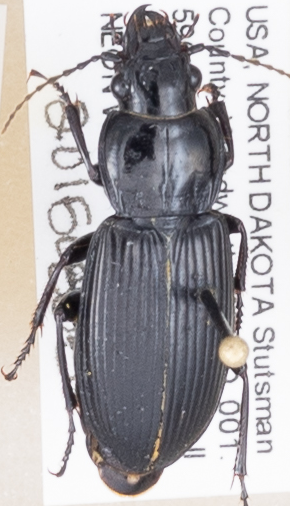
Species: Pterostichus melanarius melanarius
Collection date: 2015-08-05
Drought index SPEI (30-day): -0.788
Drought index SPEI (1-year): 0.23
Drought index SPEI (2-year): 0.54